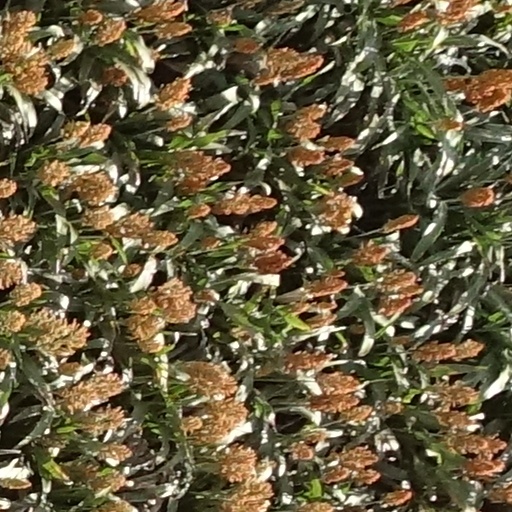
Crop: sorghum